Claudio Tiribelli

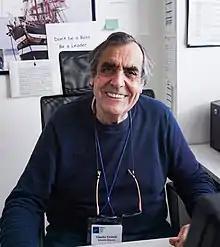
Claudio Tiribelli

Claudio Tiribelli (born 6 October 1946) is an Italian hepatologist best known for his studies on bilirubin and Kernicterus, a bilirubin-induced neurological condition.